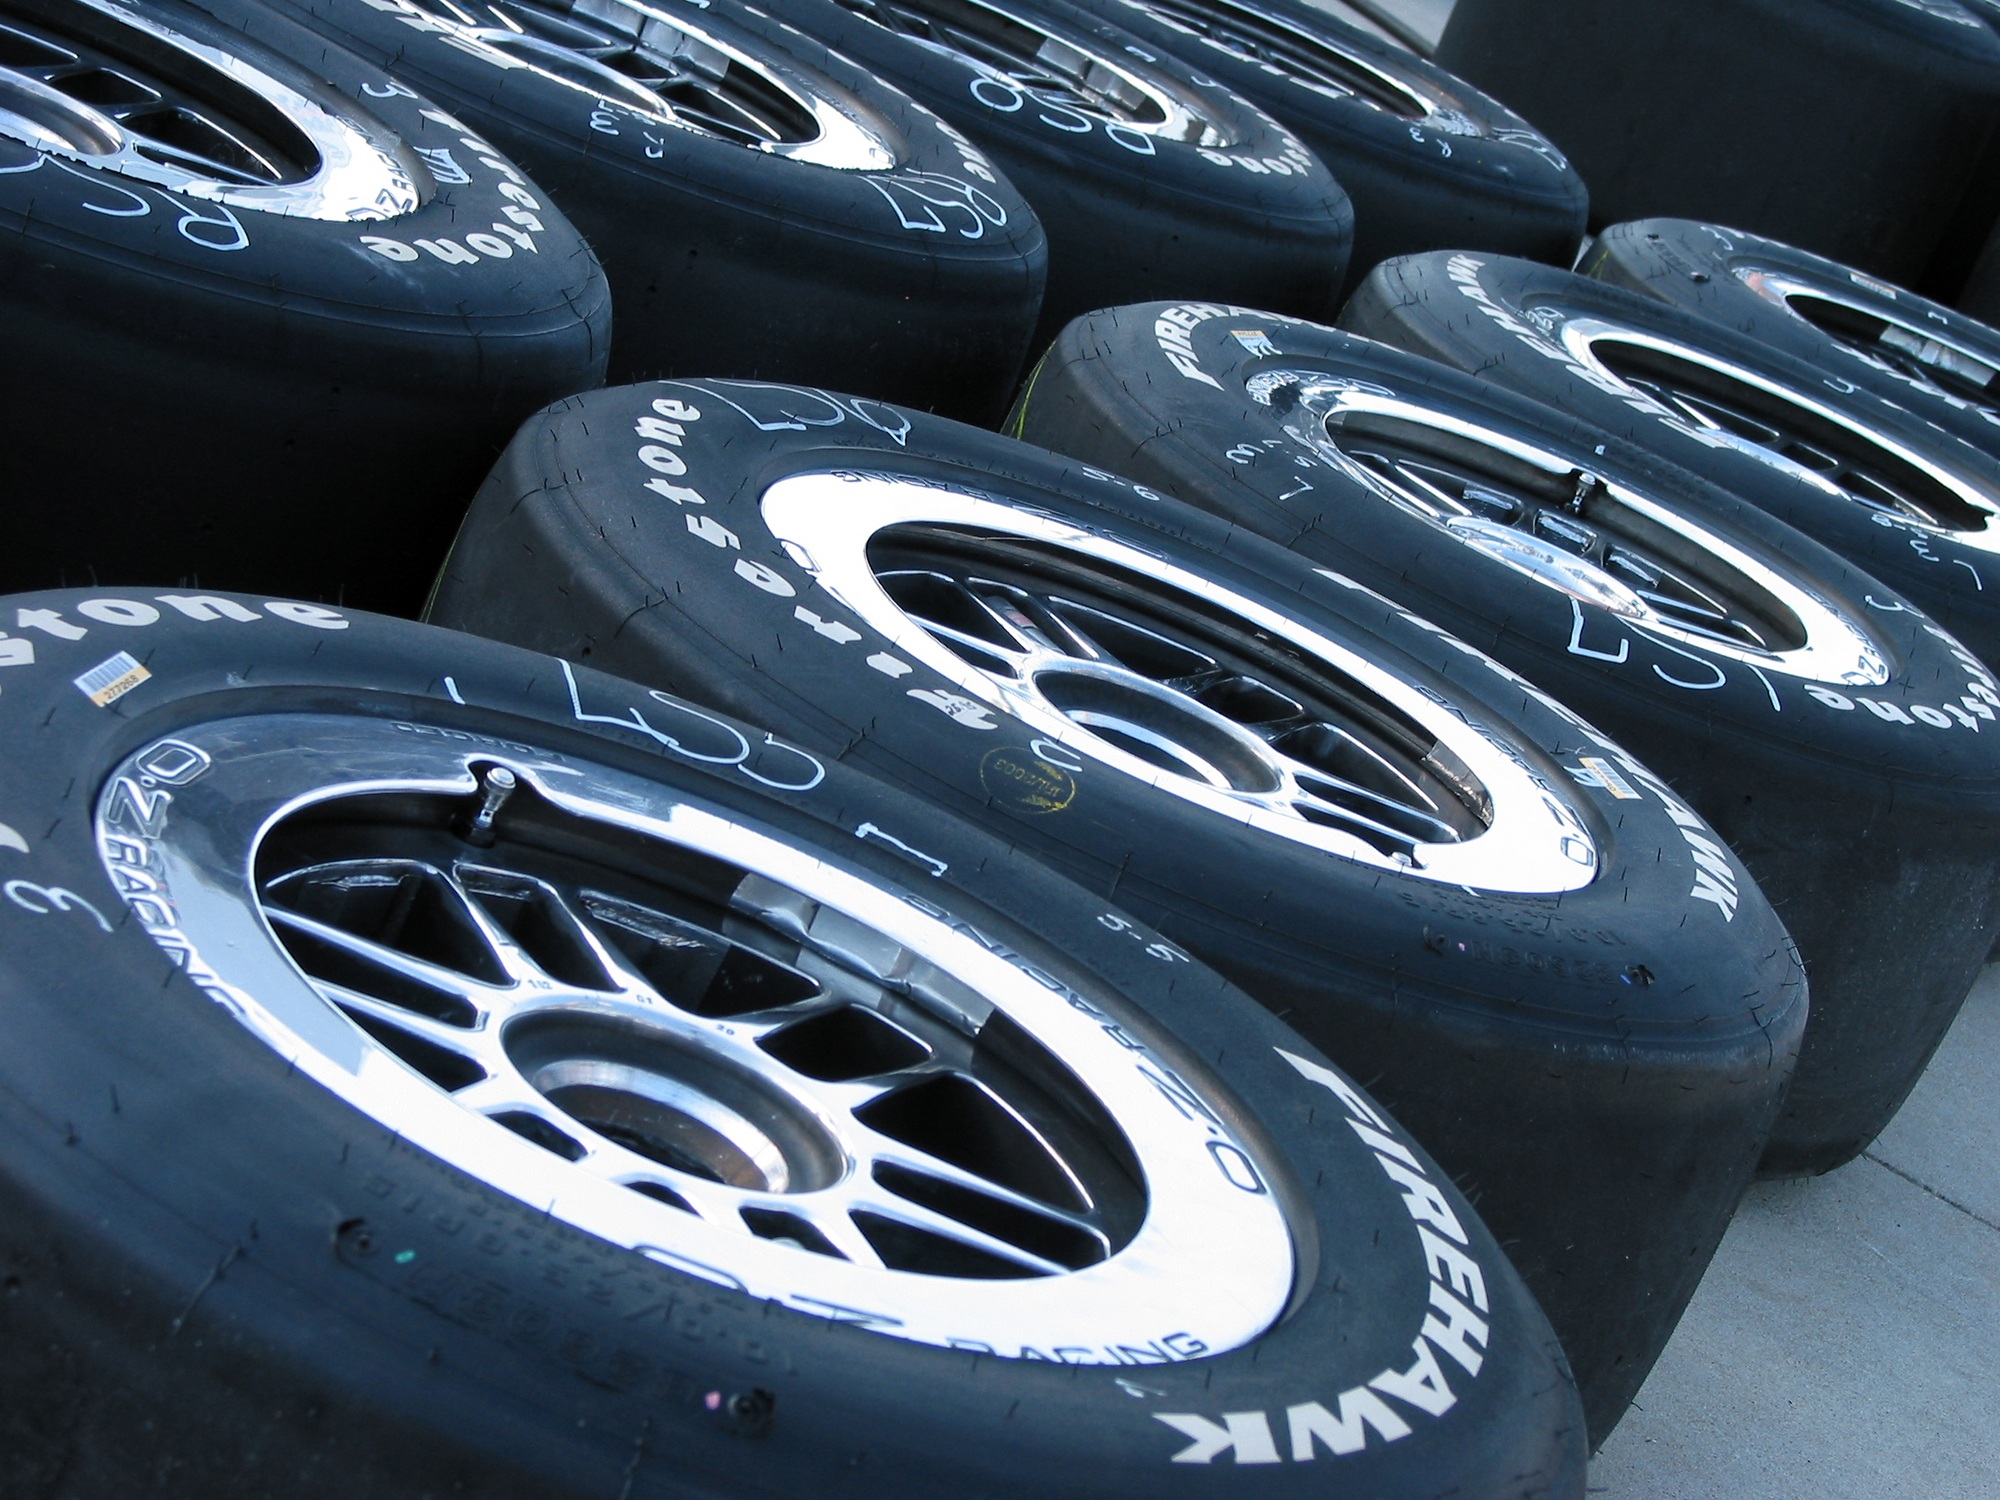
sport, row, car, wheel, vehicle, spoke, steering wheel, black, speed, tire, race, tires, rim, racing, pit, rubber, tread, car racing, automotive exterior, automotive design, automotive tire